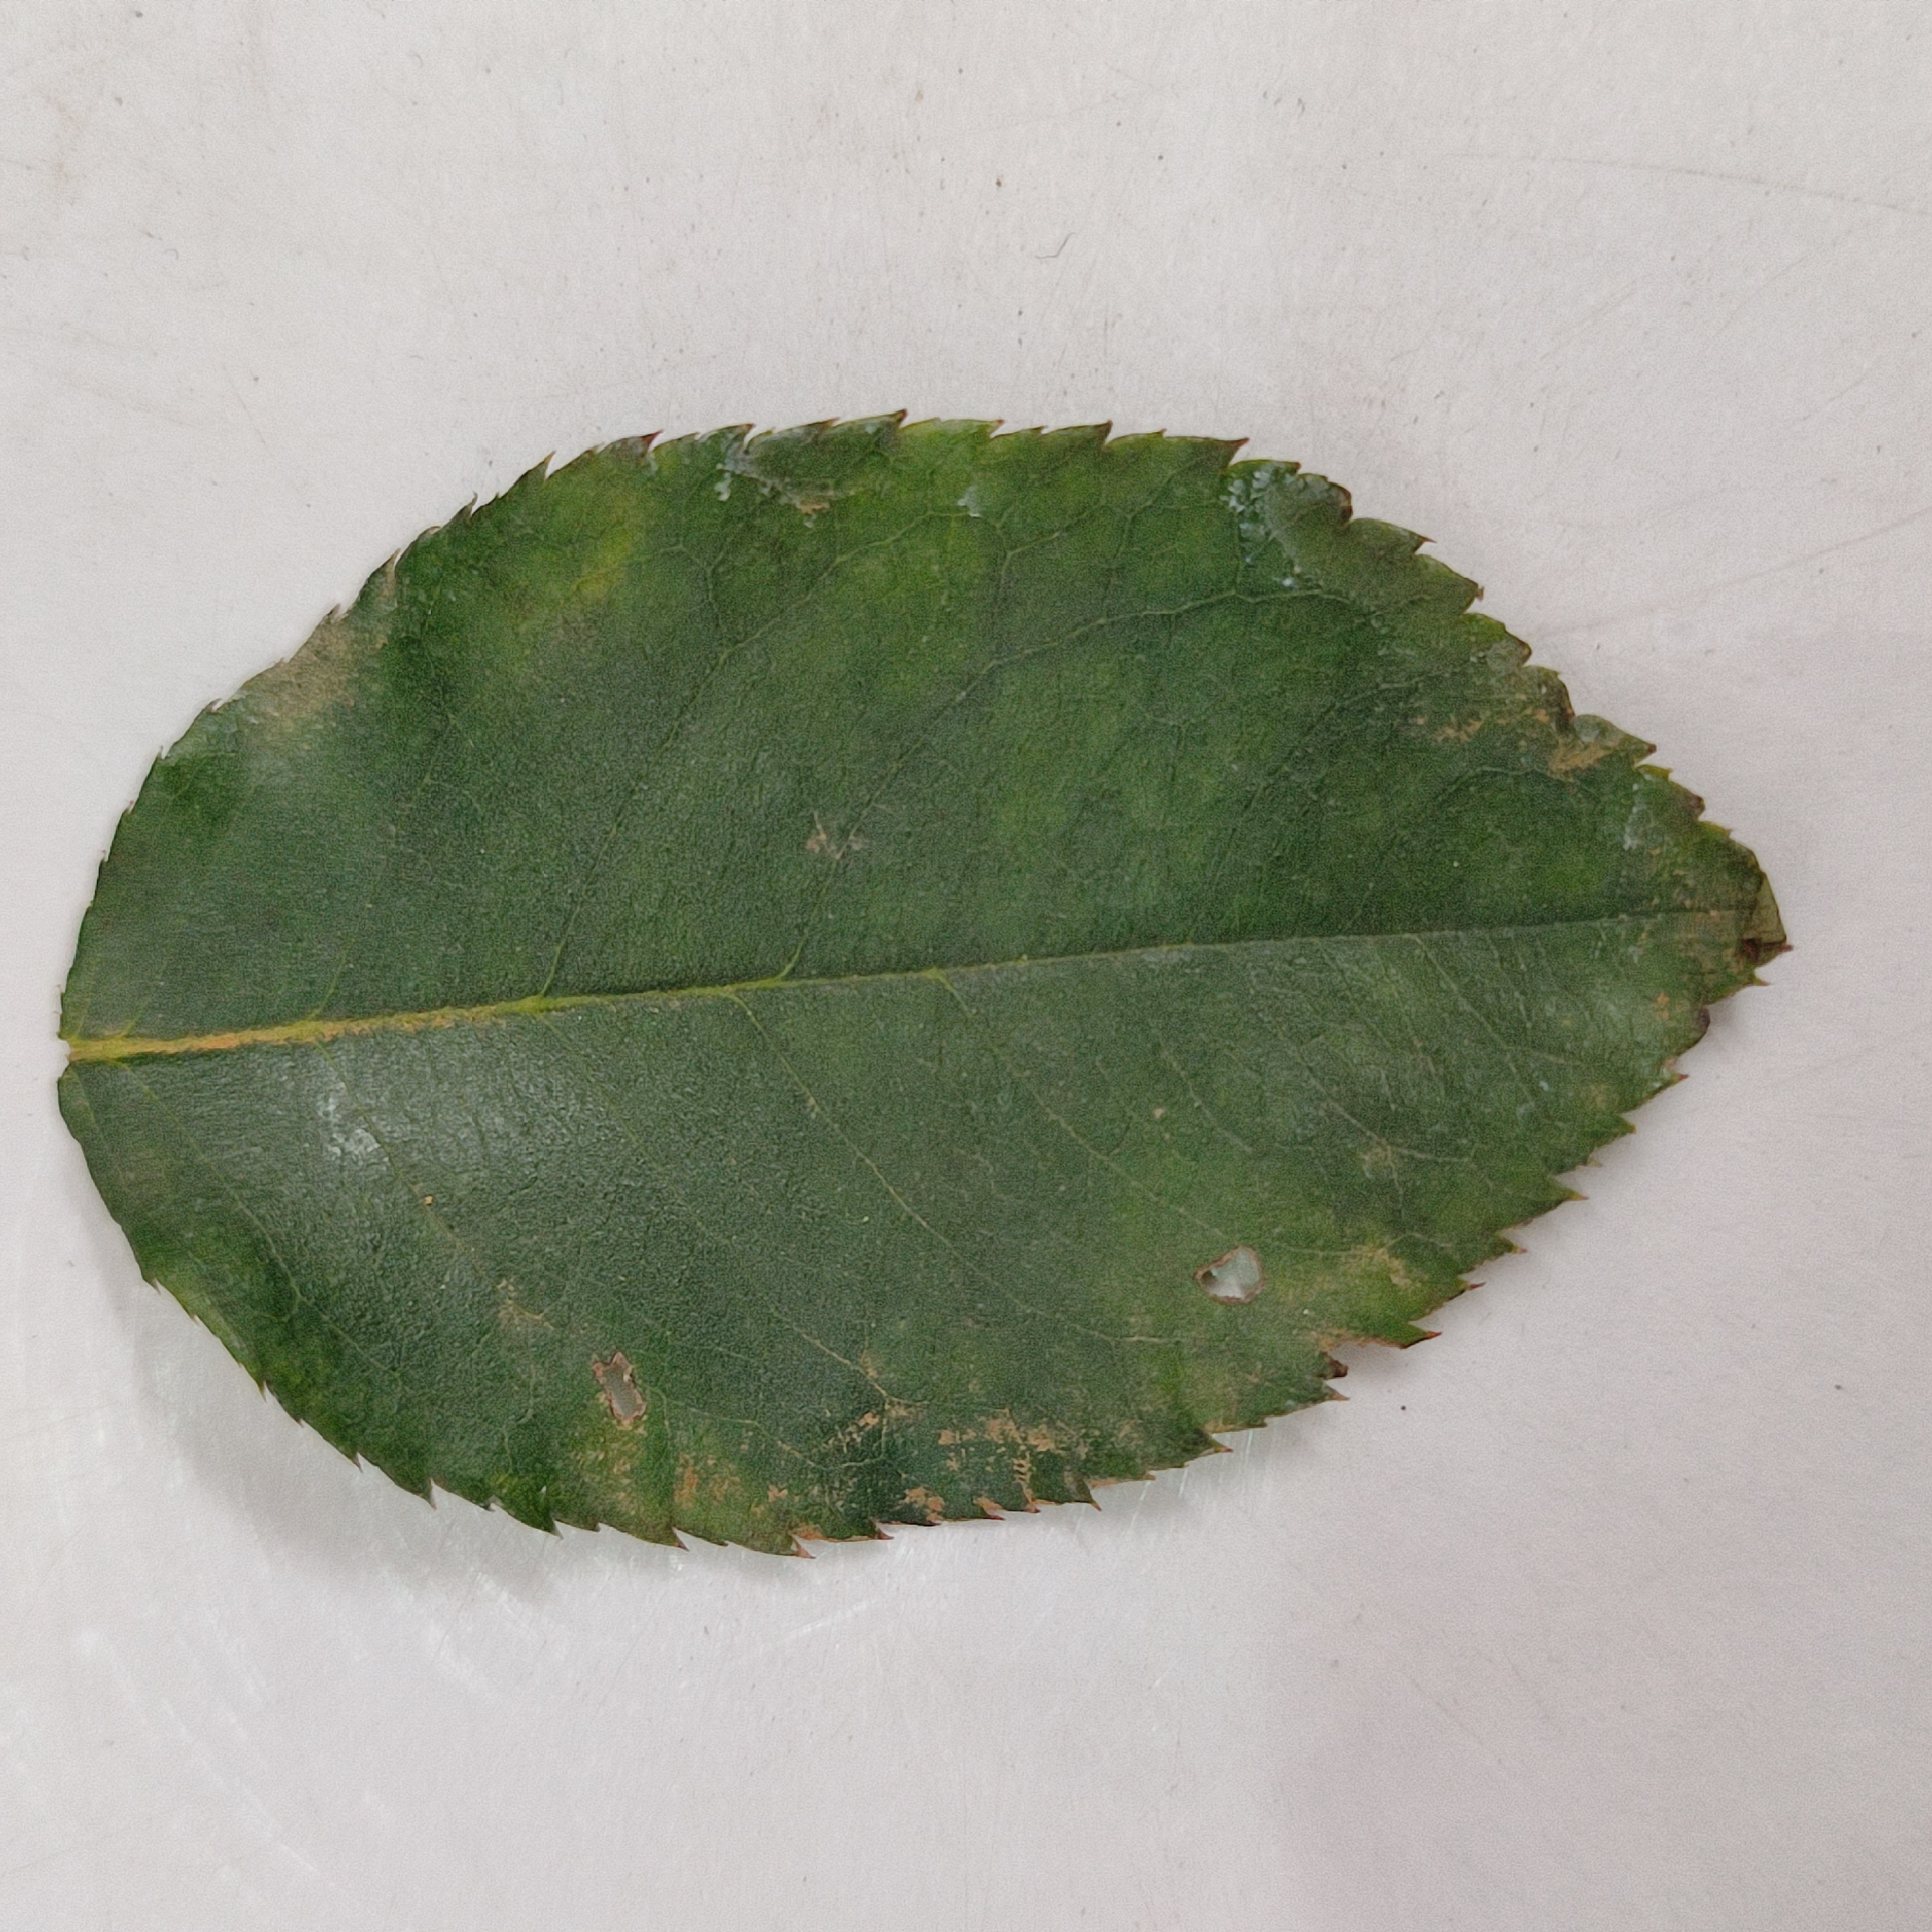
Label: Insect Hole